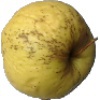
Label: golden_apple